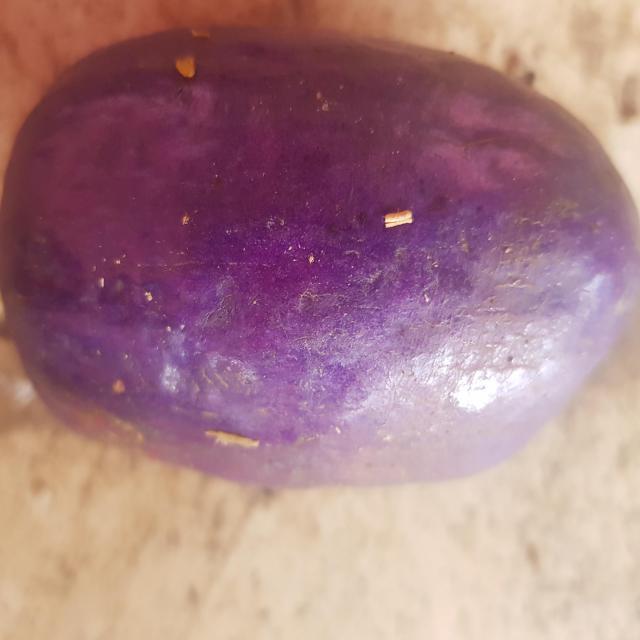
Plum grade: unaffected